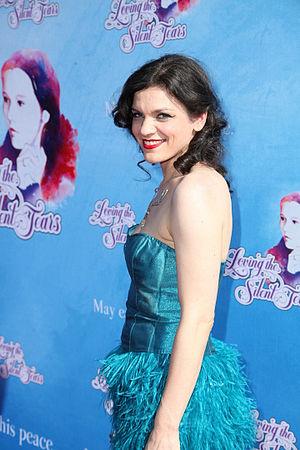
Flo Ankah est une actrice, chanteuse, chorégraphe et réalisatrice qui a grandi à Châbons, en France, et habite depuis l'an 2000 à New York, aux États-Unis.